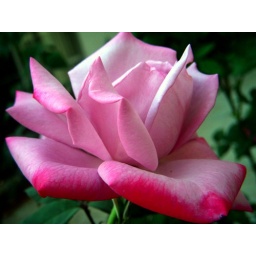
Sweet-looking pink rose in my front yard.